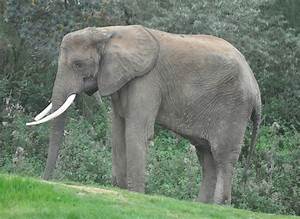
Label: elephant